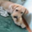
Label: dog